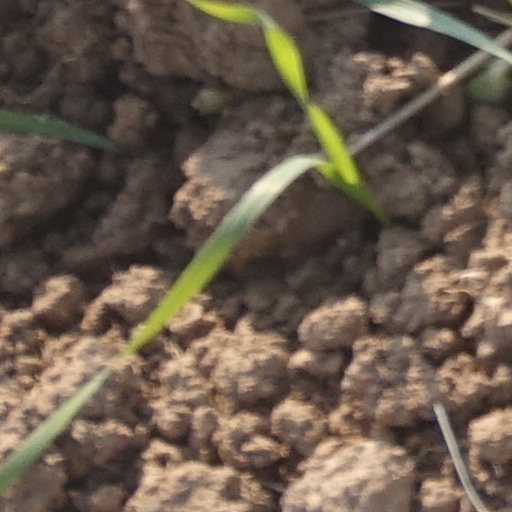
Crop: wheat